Luman Andrews House

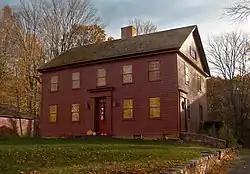

The Luman Andrews House is a historic house at 469 Andrews Street in Southington, Connecticut. Built in 1745, it is one of the oldest houses in Southington. Its property was also the site of the early manufacture of hydraulic cement. The property was listed on the National Register of Historic Places in 1989.